Austroplebeia australis

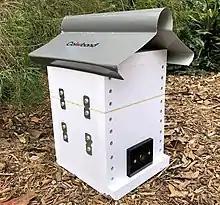
Mini OATH Bee Hive

The typical predators for "A. australis" include many of the same predators for other Meliponini species, such as birds, lizards, spiders, and mammals.